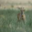
Label: deer